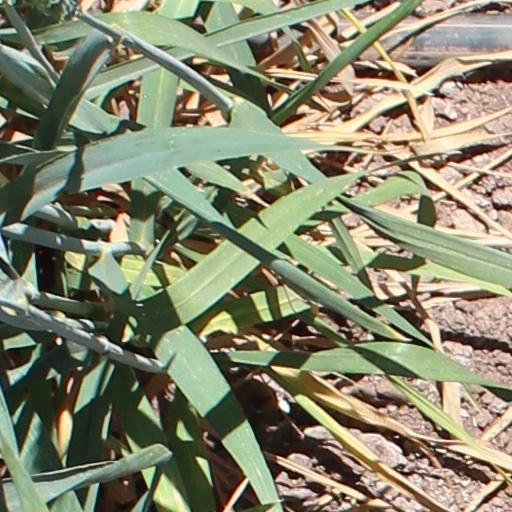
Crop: wheat